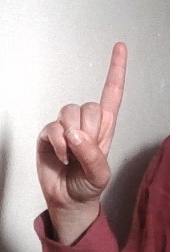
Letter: bb